District Council of Mount Remarkable

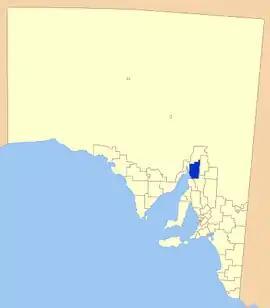
Location of the District Council of Mount Remarkable

The Mount Remarkable District Council is a local government area located between the top of the Spencer Gulf and the base of the Southern Flinders Ranges in South Australia. The district encompasses a wide variety of towns, including coastal ports and agricultural centres. The economy of the district council is largely based on agriculture.